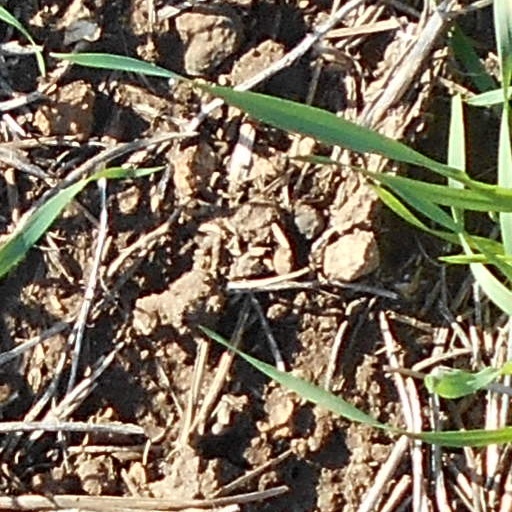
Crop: wheat